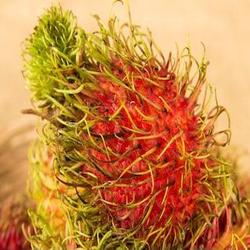
Label: Rambutan